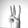
ASL letter: W